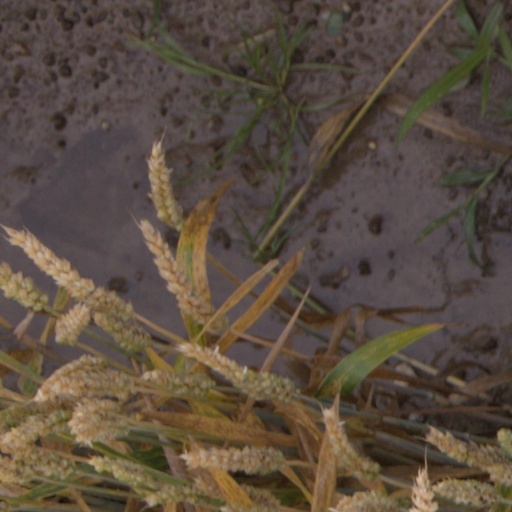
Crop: wheat